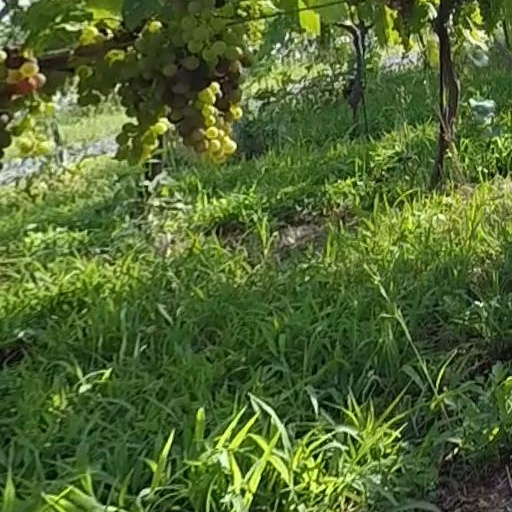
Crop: grape